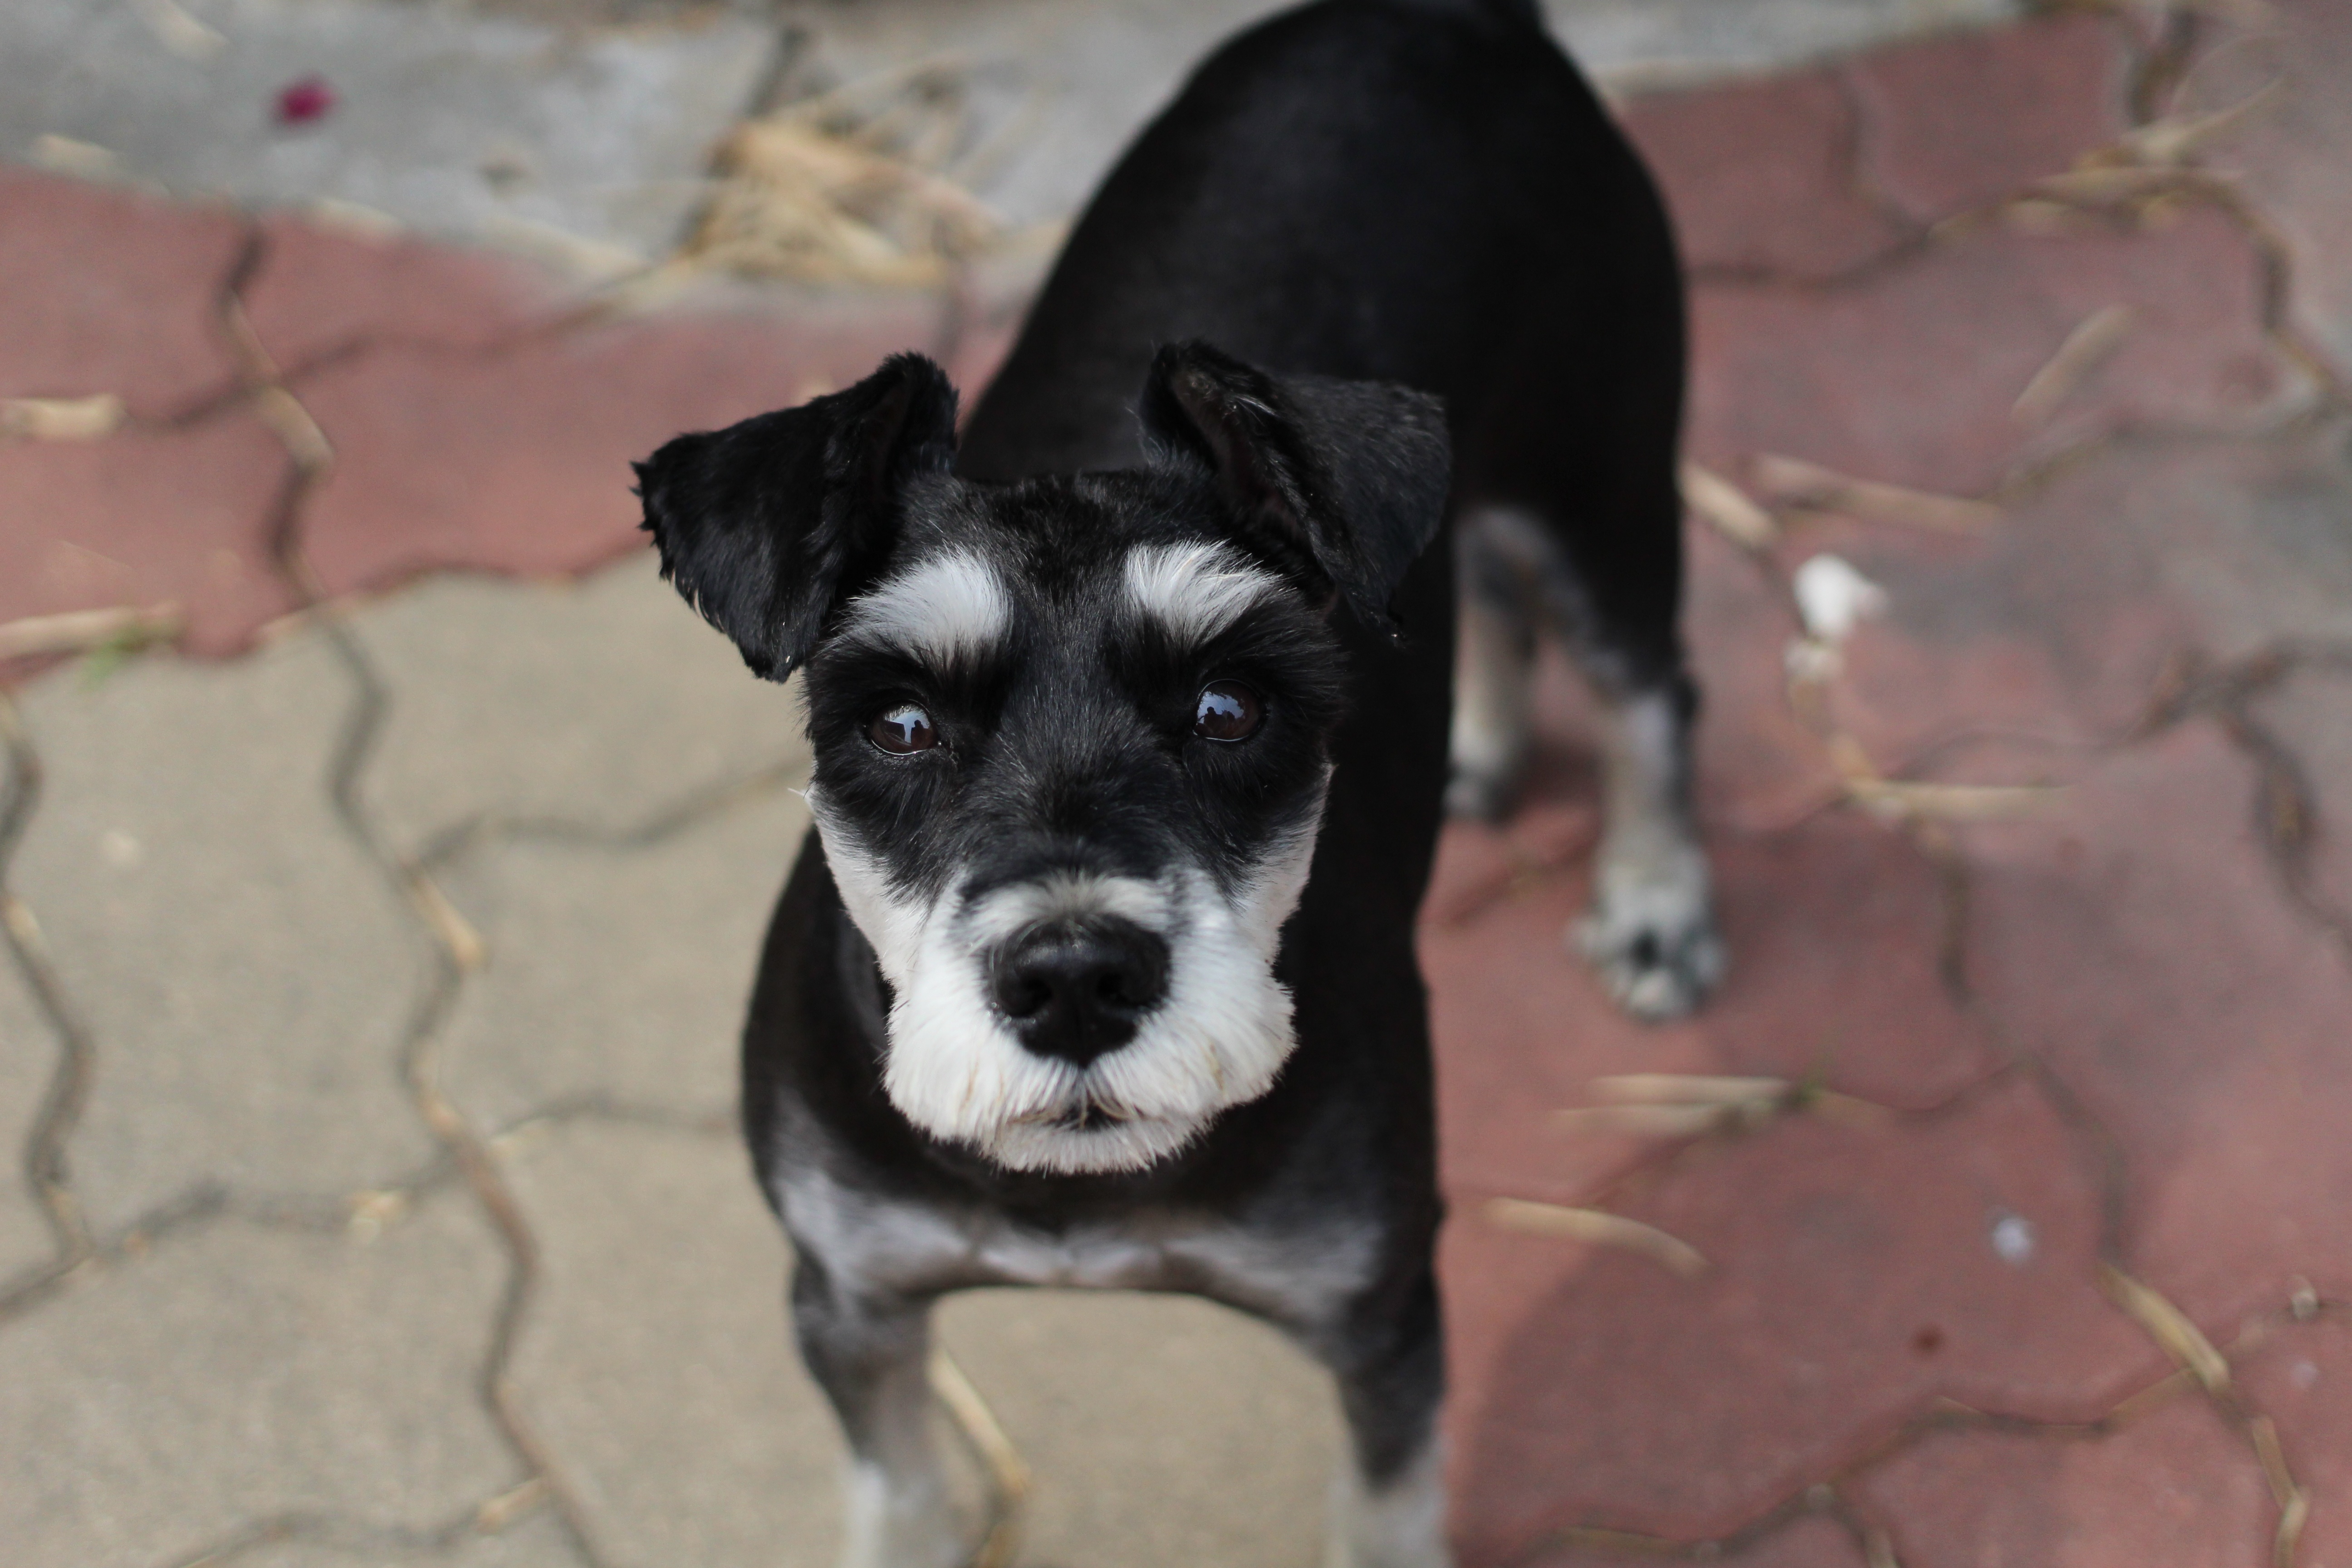
puppy, dog, animal, canine, pet, mammal, vertebrate, schnauzer, miniature schnauzer, dog breed, terrier, dog like mammal, carnivoran, dog crossbreeds